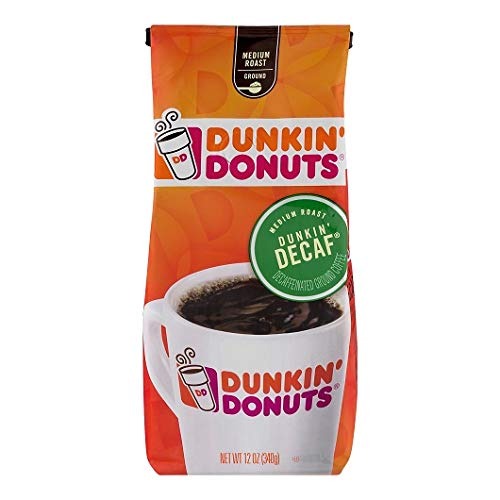
Item Name: Dunkin Donuts Ground Coffee - Net Wt 12 OZ (Pack of 2) (Dunkin Decaf)
Bullet Point 1: Decaffeinated
Bullet Point 2: (Pack of 2 bags)
Product Description: Grocery
Value: 24.0
Unit: Ounce

Price: 8.99